Bruce Wayne (DC Extended Universe)

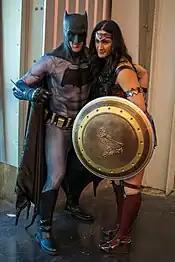

Upon the release of "Batman v Superman: Dawn of Justice", Affleck received considerable praise for his performance, despite the overall mixed reception of the film itself and the initial negative reaction to his casting. Conner Schwerdtfeger of "CinemaBlend" specifically notes that Affleck's portrayal is faithful to the comics, showcasing the best of Batman's intellectual and physical abilities while balancing both Bruce Wayne and Batman and "looking the part", whereas Michael Keaton focused too much on Batman and Christian Bale on Bruce Wayne. However, Affleck and Zack Snyder were both criticized for the decision to have Batman kill, a departure from other interpretations of the character.